China Lake (film)

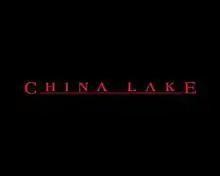

China Lake is a 1983 psychological thriller film starring Charles Napier as a deranged police officer who rides around on a motorbike "targeting" people that have offended him in some way while vacationing near the film's titular location of China Lake.